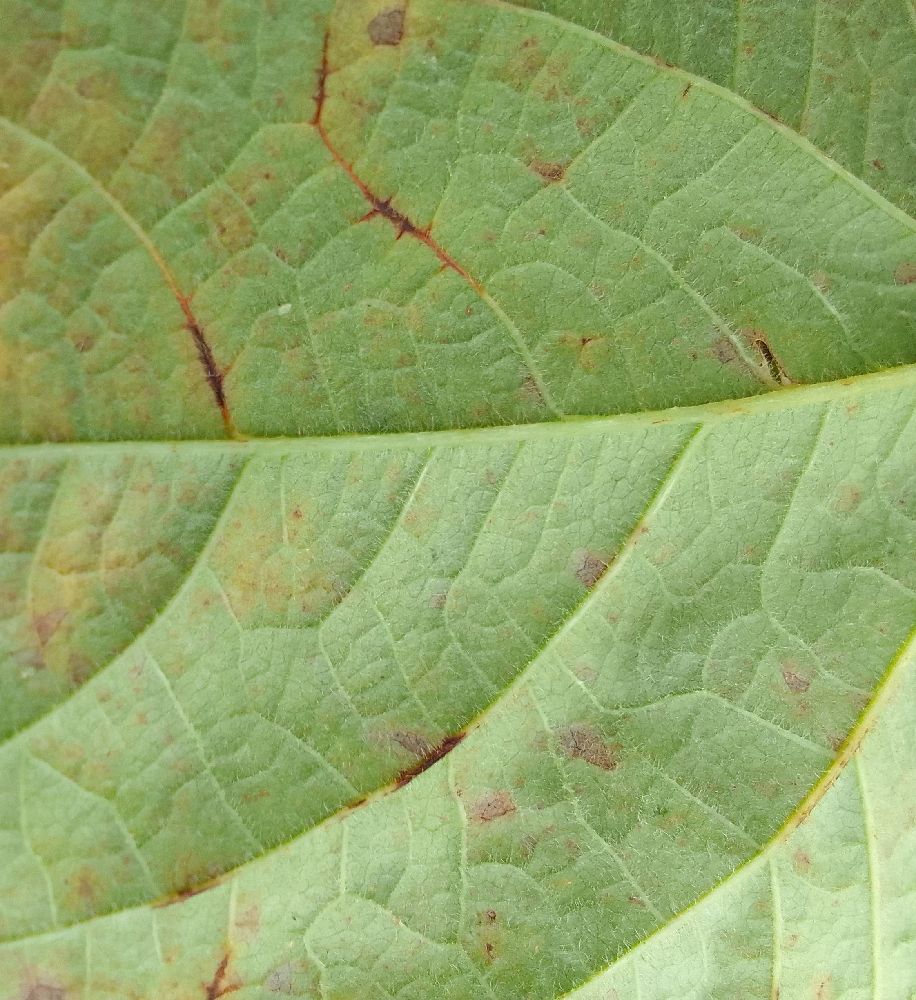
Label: anthracnose